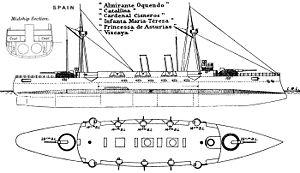
Le Princesa de Asturias est un croiseur cuirassé de la classe Cardenal Cisneros de l’Armada espagnole, qui a été baptisé en l’honneur de la sœur d’Alphonse XIII d’Espagne, María de las Mercedes, titrée princesse des Asturies.
La classe Infanta María Teresa fut la première classe de croiseur cuirassé construite pour la Marine espagnole entre 1889 et 1893. Les trois croiseurs blindés furent coulés par l’US Navy durant la bataille de Santiago de Cuba en 1898.